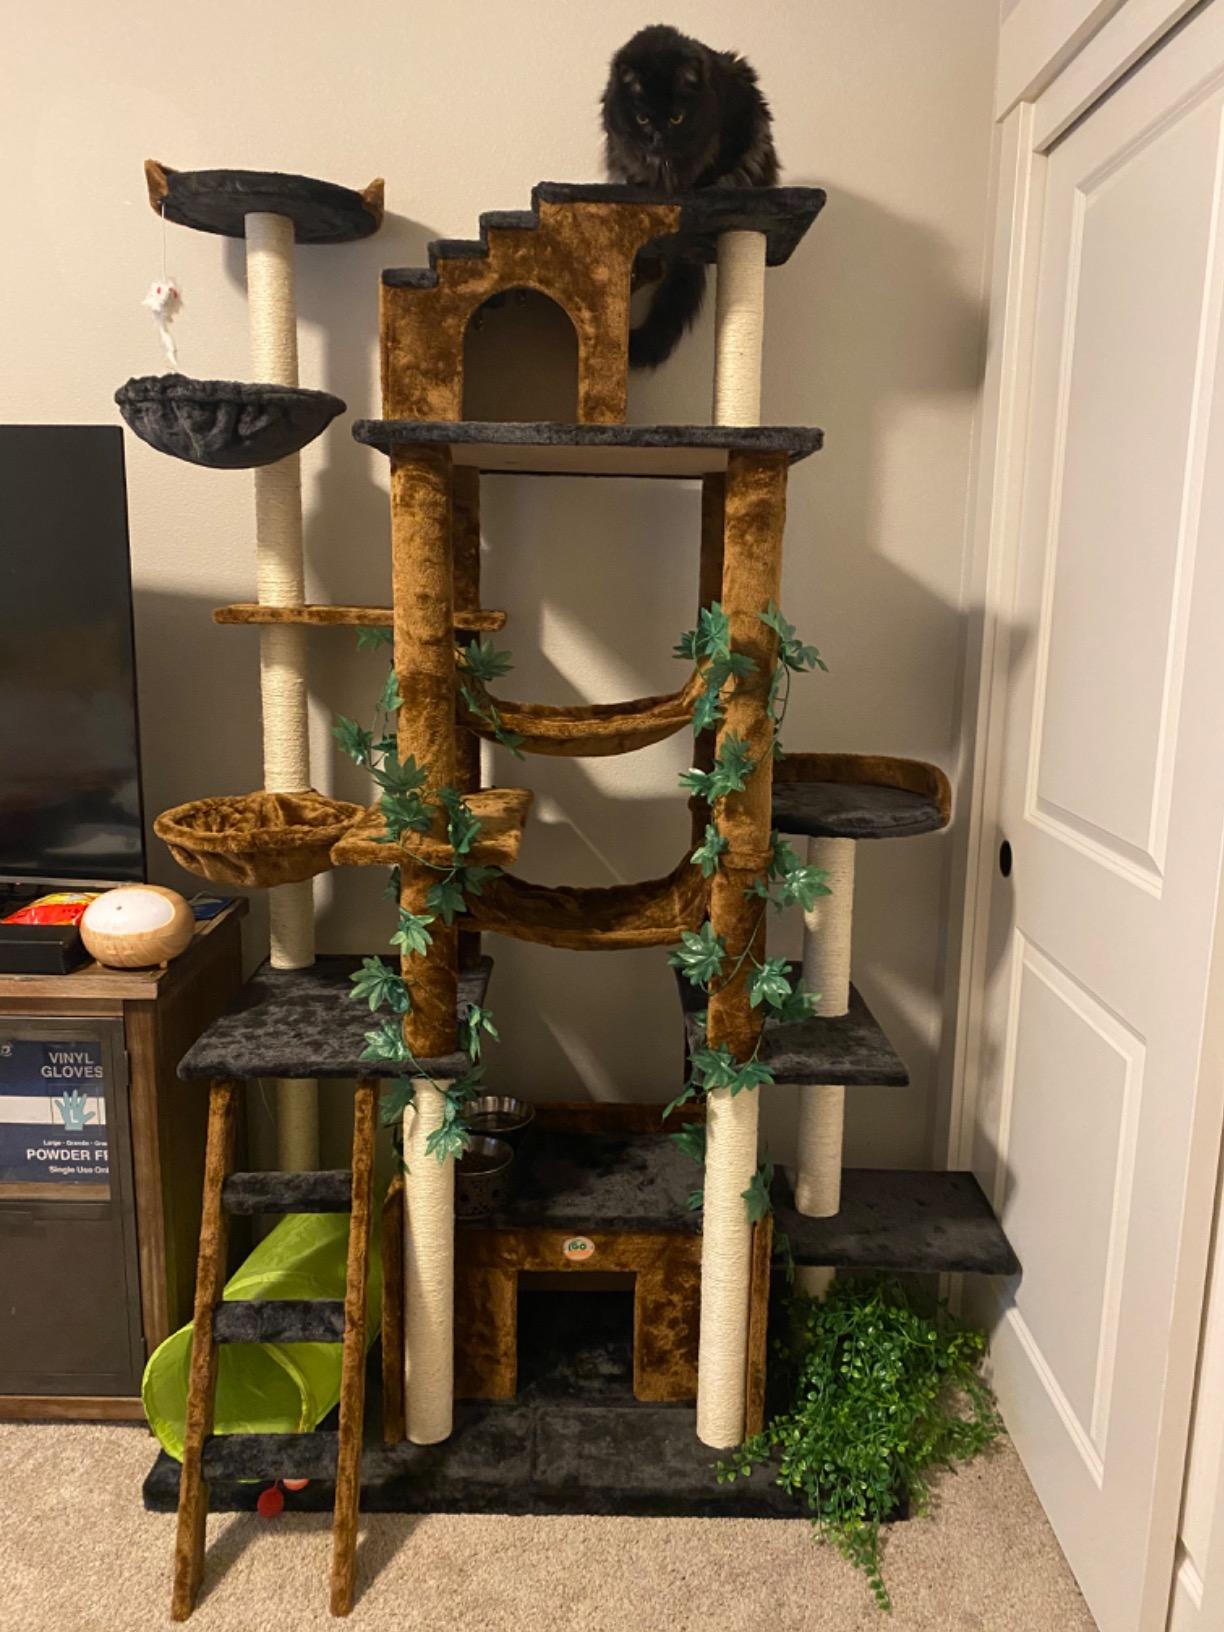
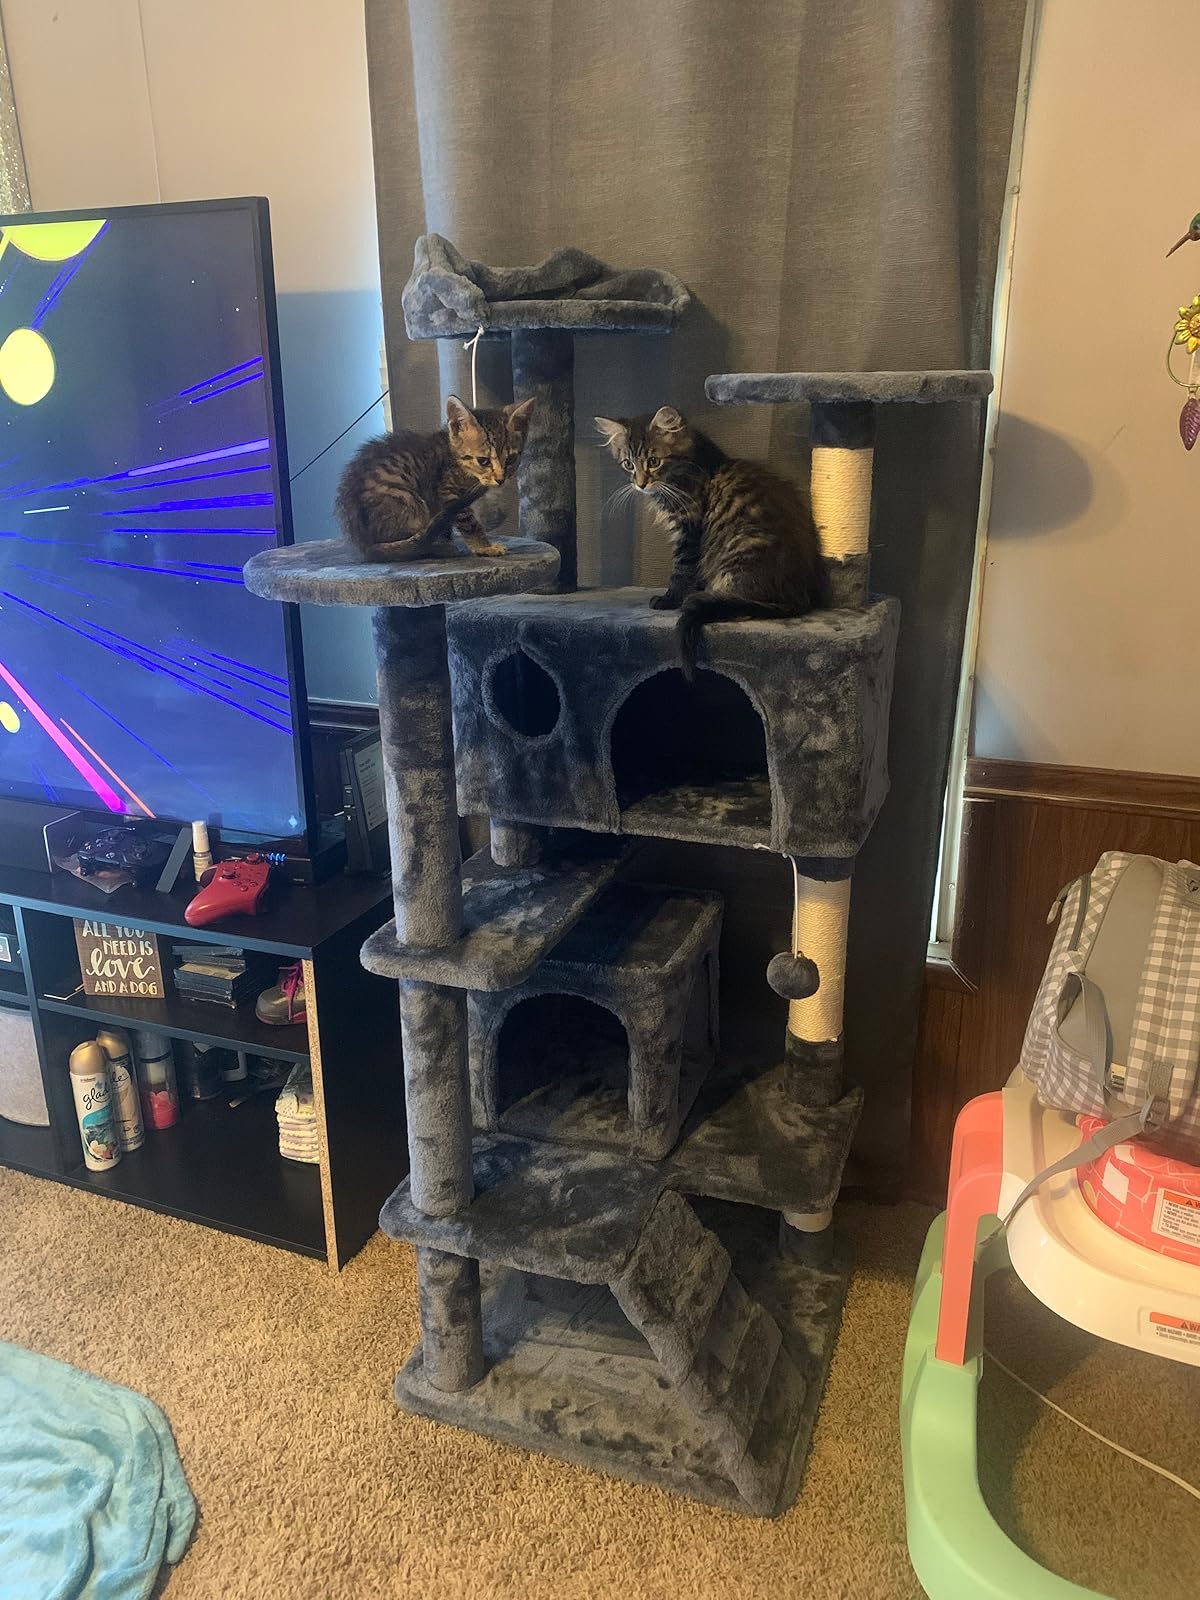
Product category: items_cat tree
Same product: no